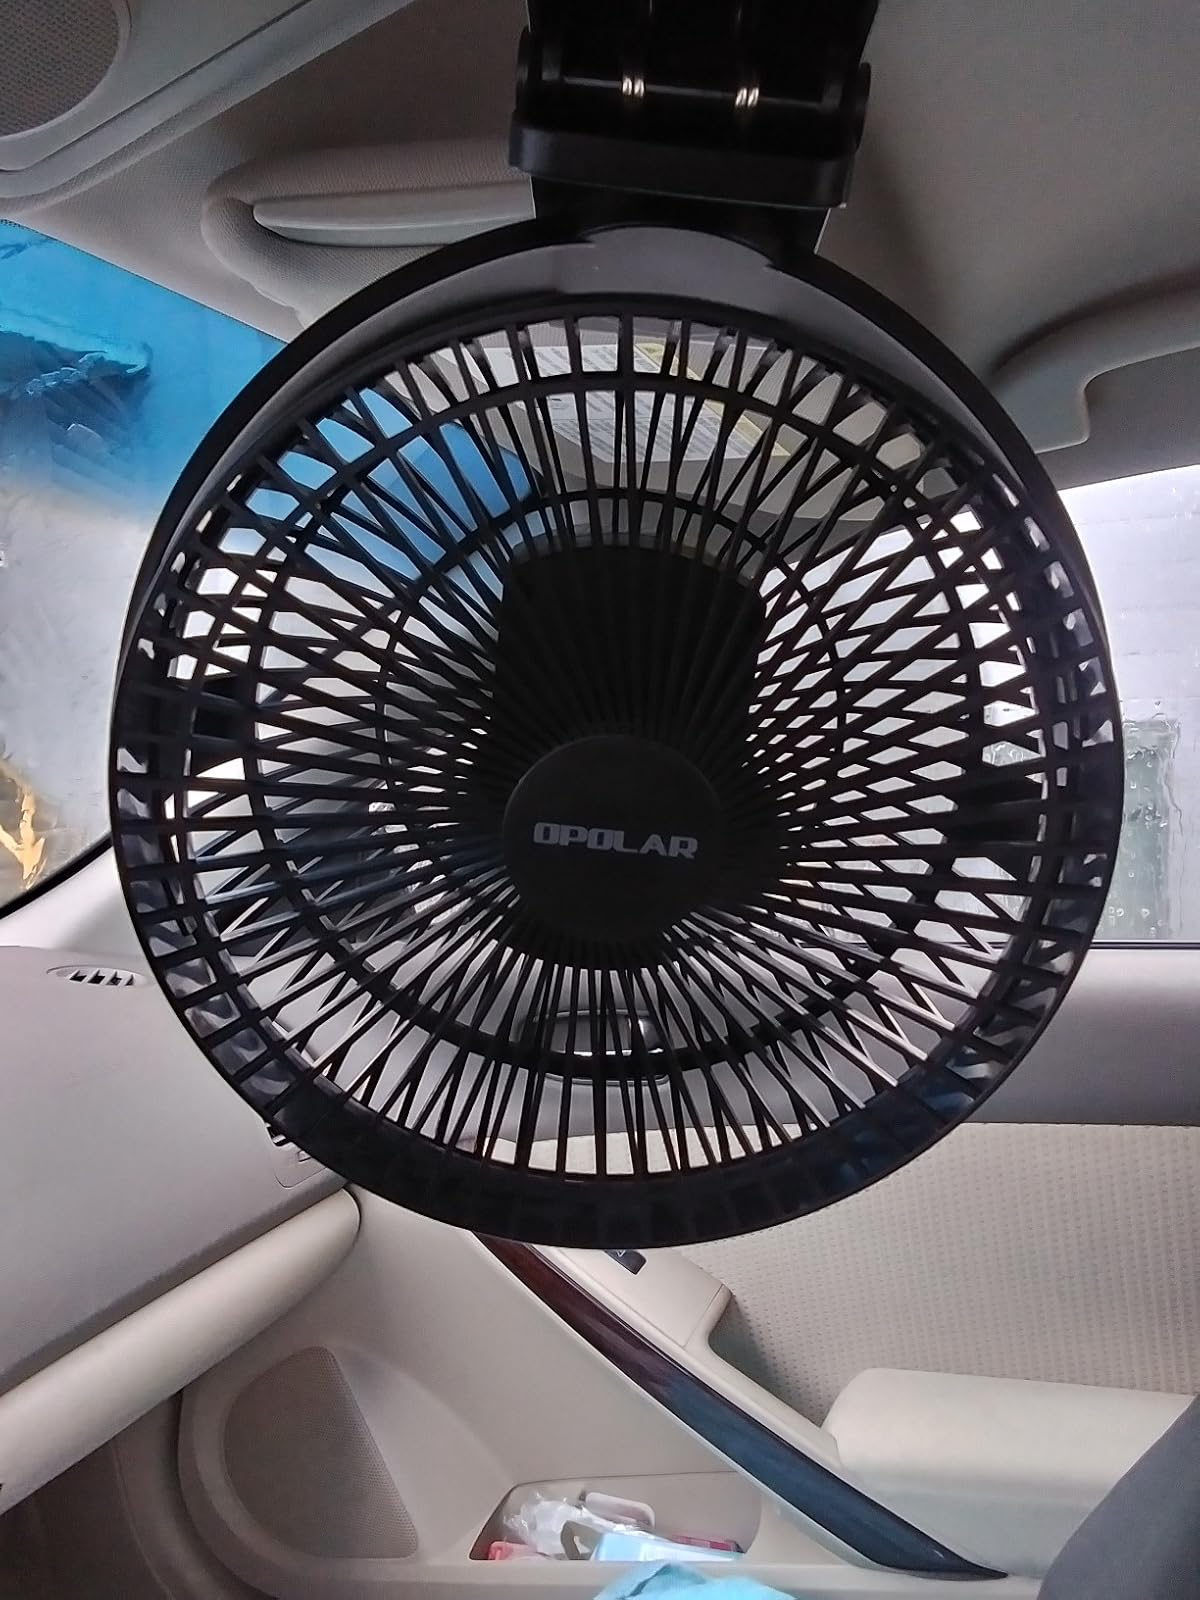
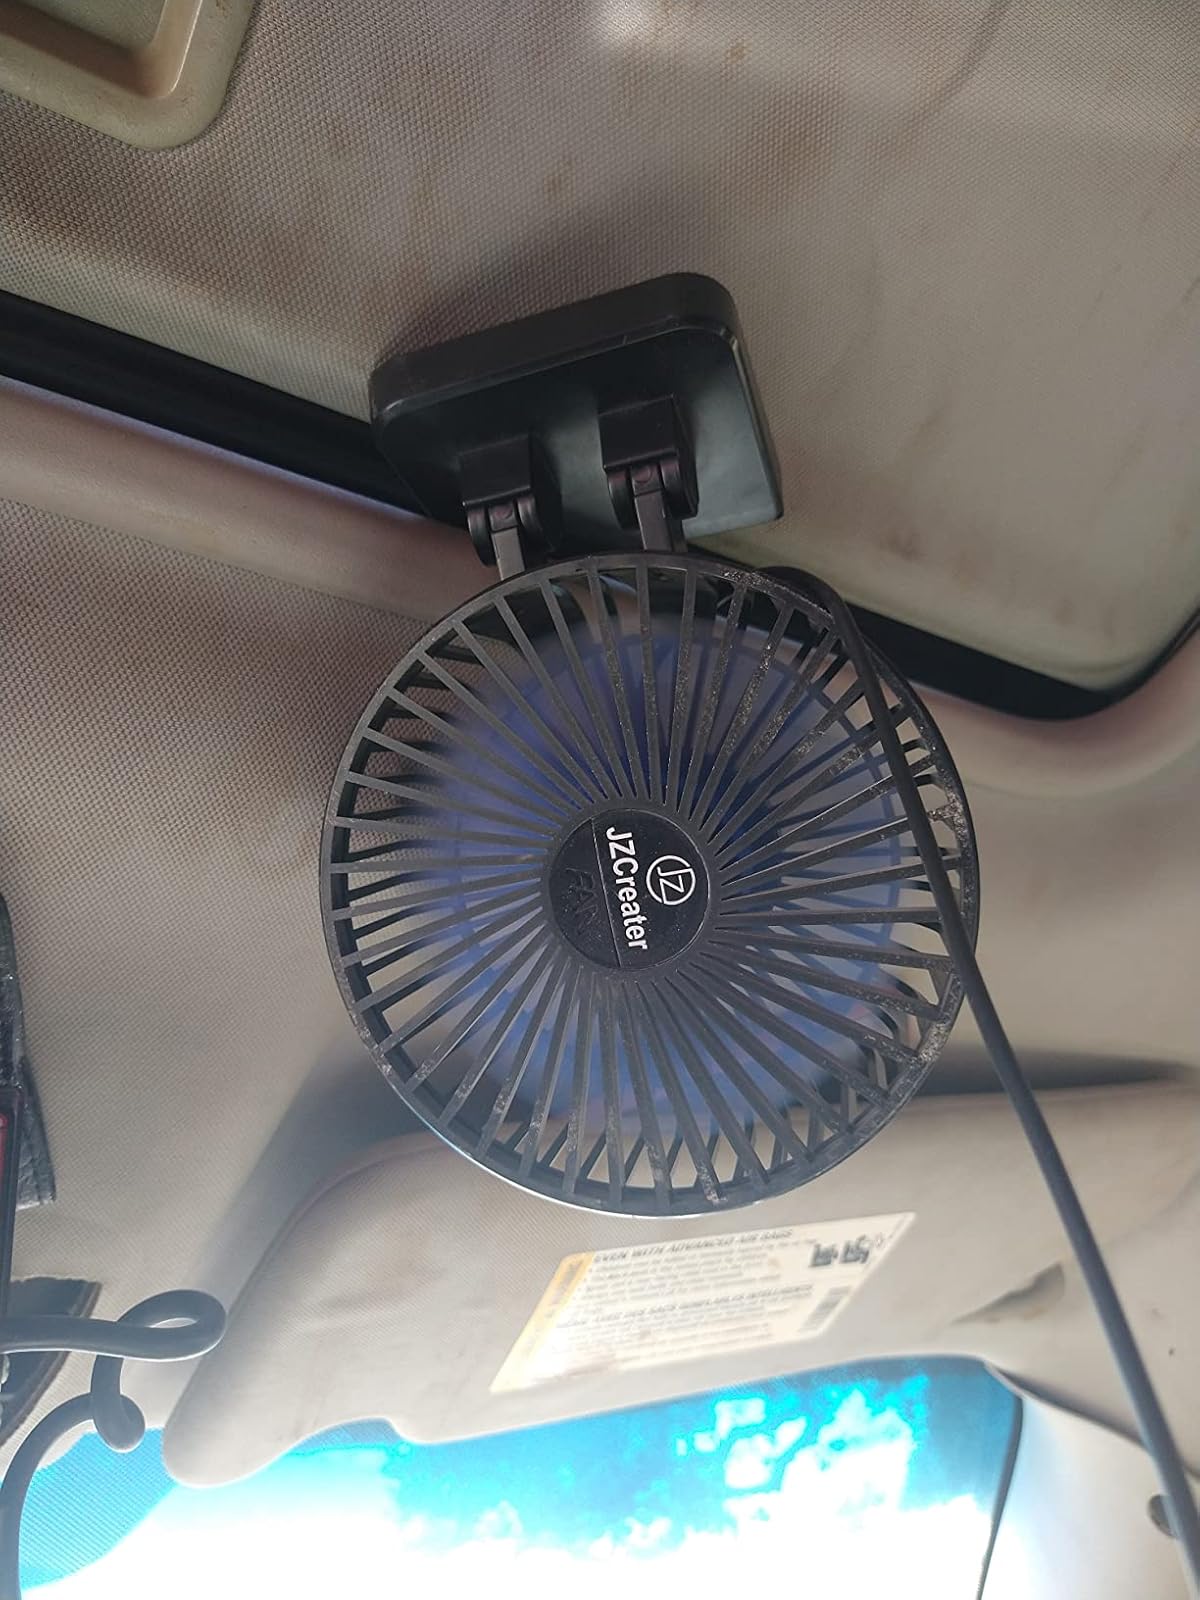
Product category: fan
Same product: no